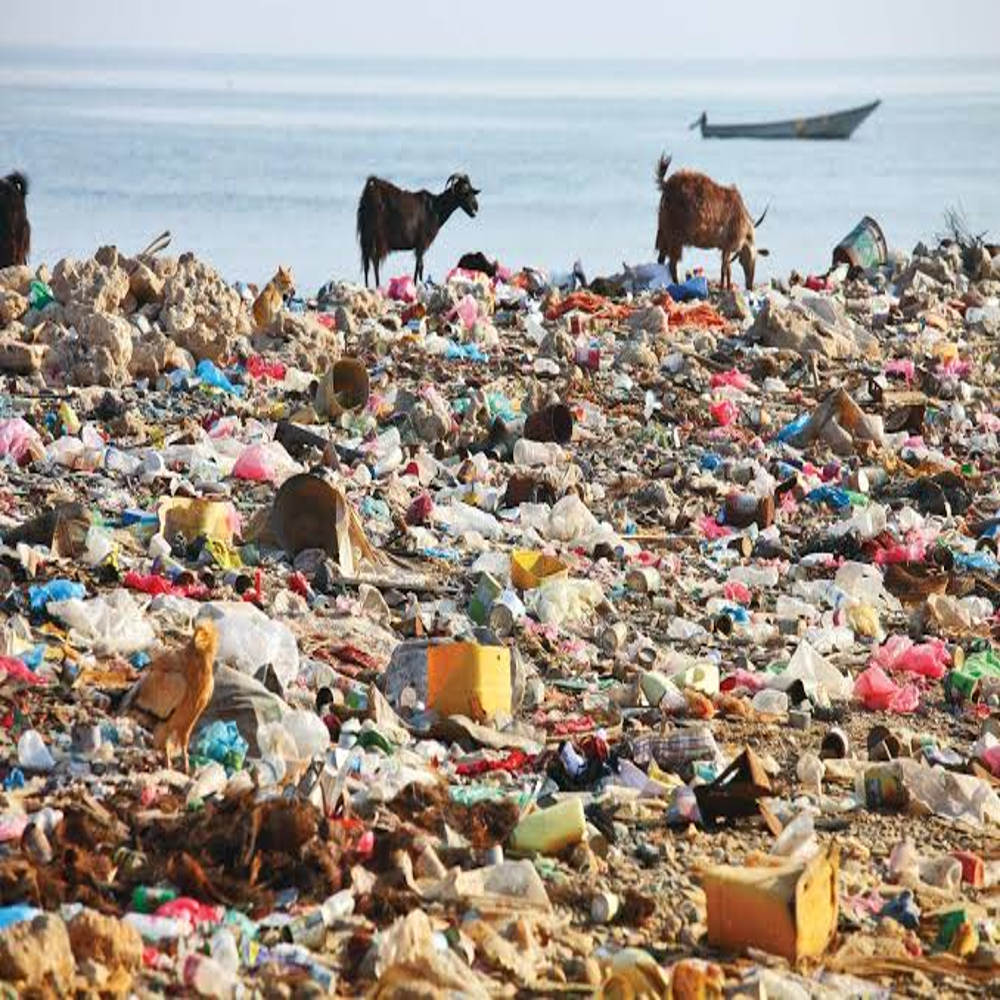
Body of water present: yes
Land polluted: yes
Water polluted: no
Pollution percentage: 59%